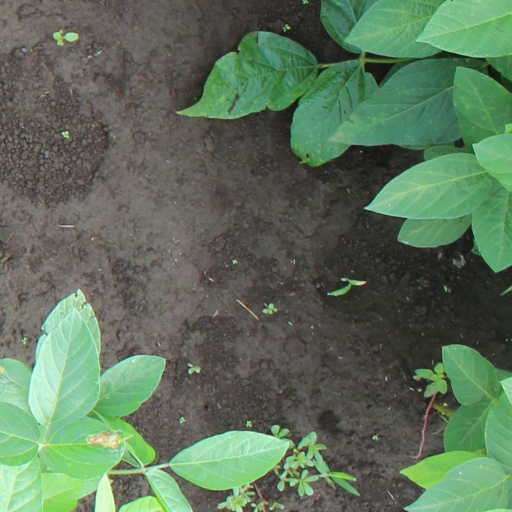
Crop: soybean